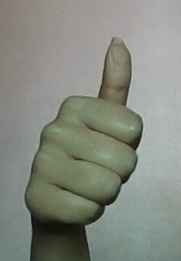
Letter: aleff